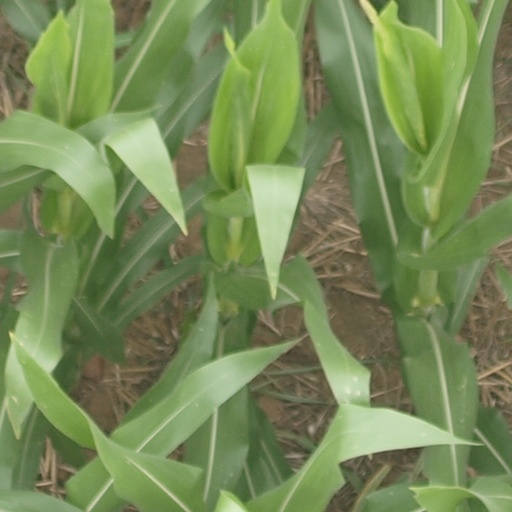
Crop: maize; corn